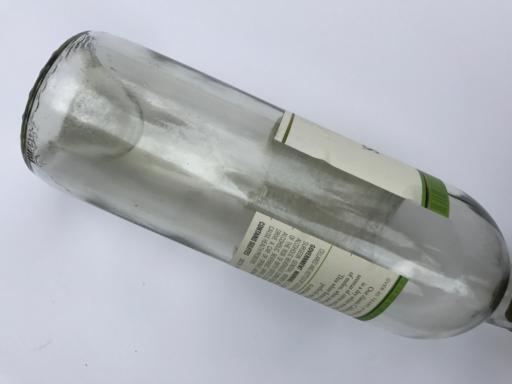
Waste category: glass